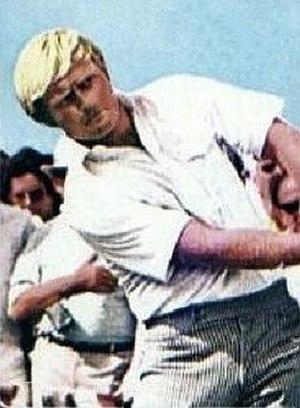
Jack William Nicklaus, aussi connu sous le surnom The Golden Bear, a été une figure majeure du golf professionnel, d'abord sur le circuit PGA depuis les années 1960 jusqu'à la fin des années 1980, puis sur le circuit senior de la fin des années 1980 jusqu'à la fin des années 1990, et est considéré comme l'un des meilleurs golfeurs de tous les temps.